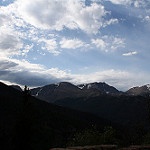
Label: mountain